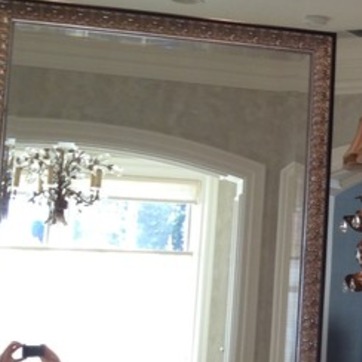
Material: mirror